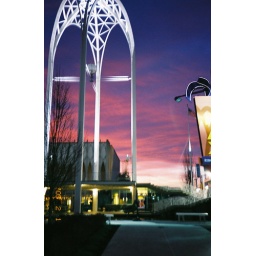
Arches under a blue red sky